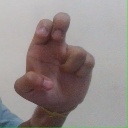
अक्षर: अ